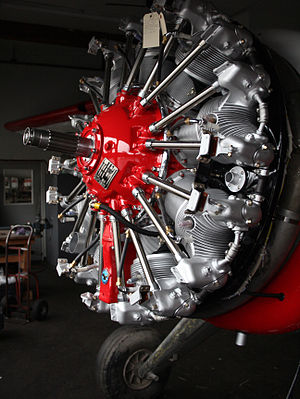
Pratt & Whitney R-985 Wasp Junior / Operationel historie
R-985 monteret i en DHC-2 Beaver
Pratt & Whitney R-985 Wasp Junior er en serie ni-cylindrede, luftkølede stjernemotorer, beregnet til fly, og bygget af Pratt & Whitney Aircraft Company fra starten af 1929 til 1953. Disse motorer har en slagvolumen på 985 in³; de første versioner leverede 300 hk, de mest producerede typer nåede op på 450 hk.